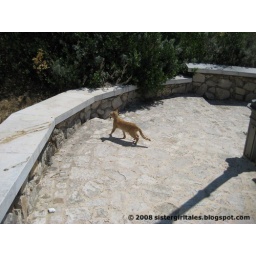
A car walked in front of me with a fish in his mouth.